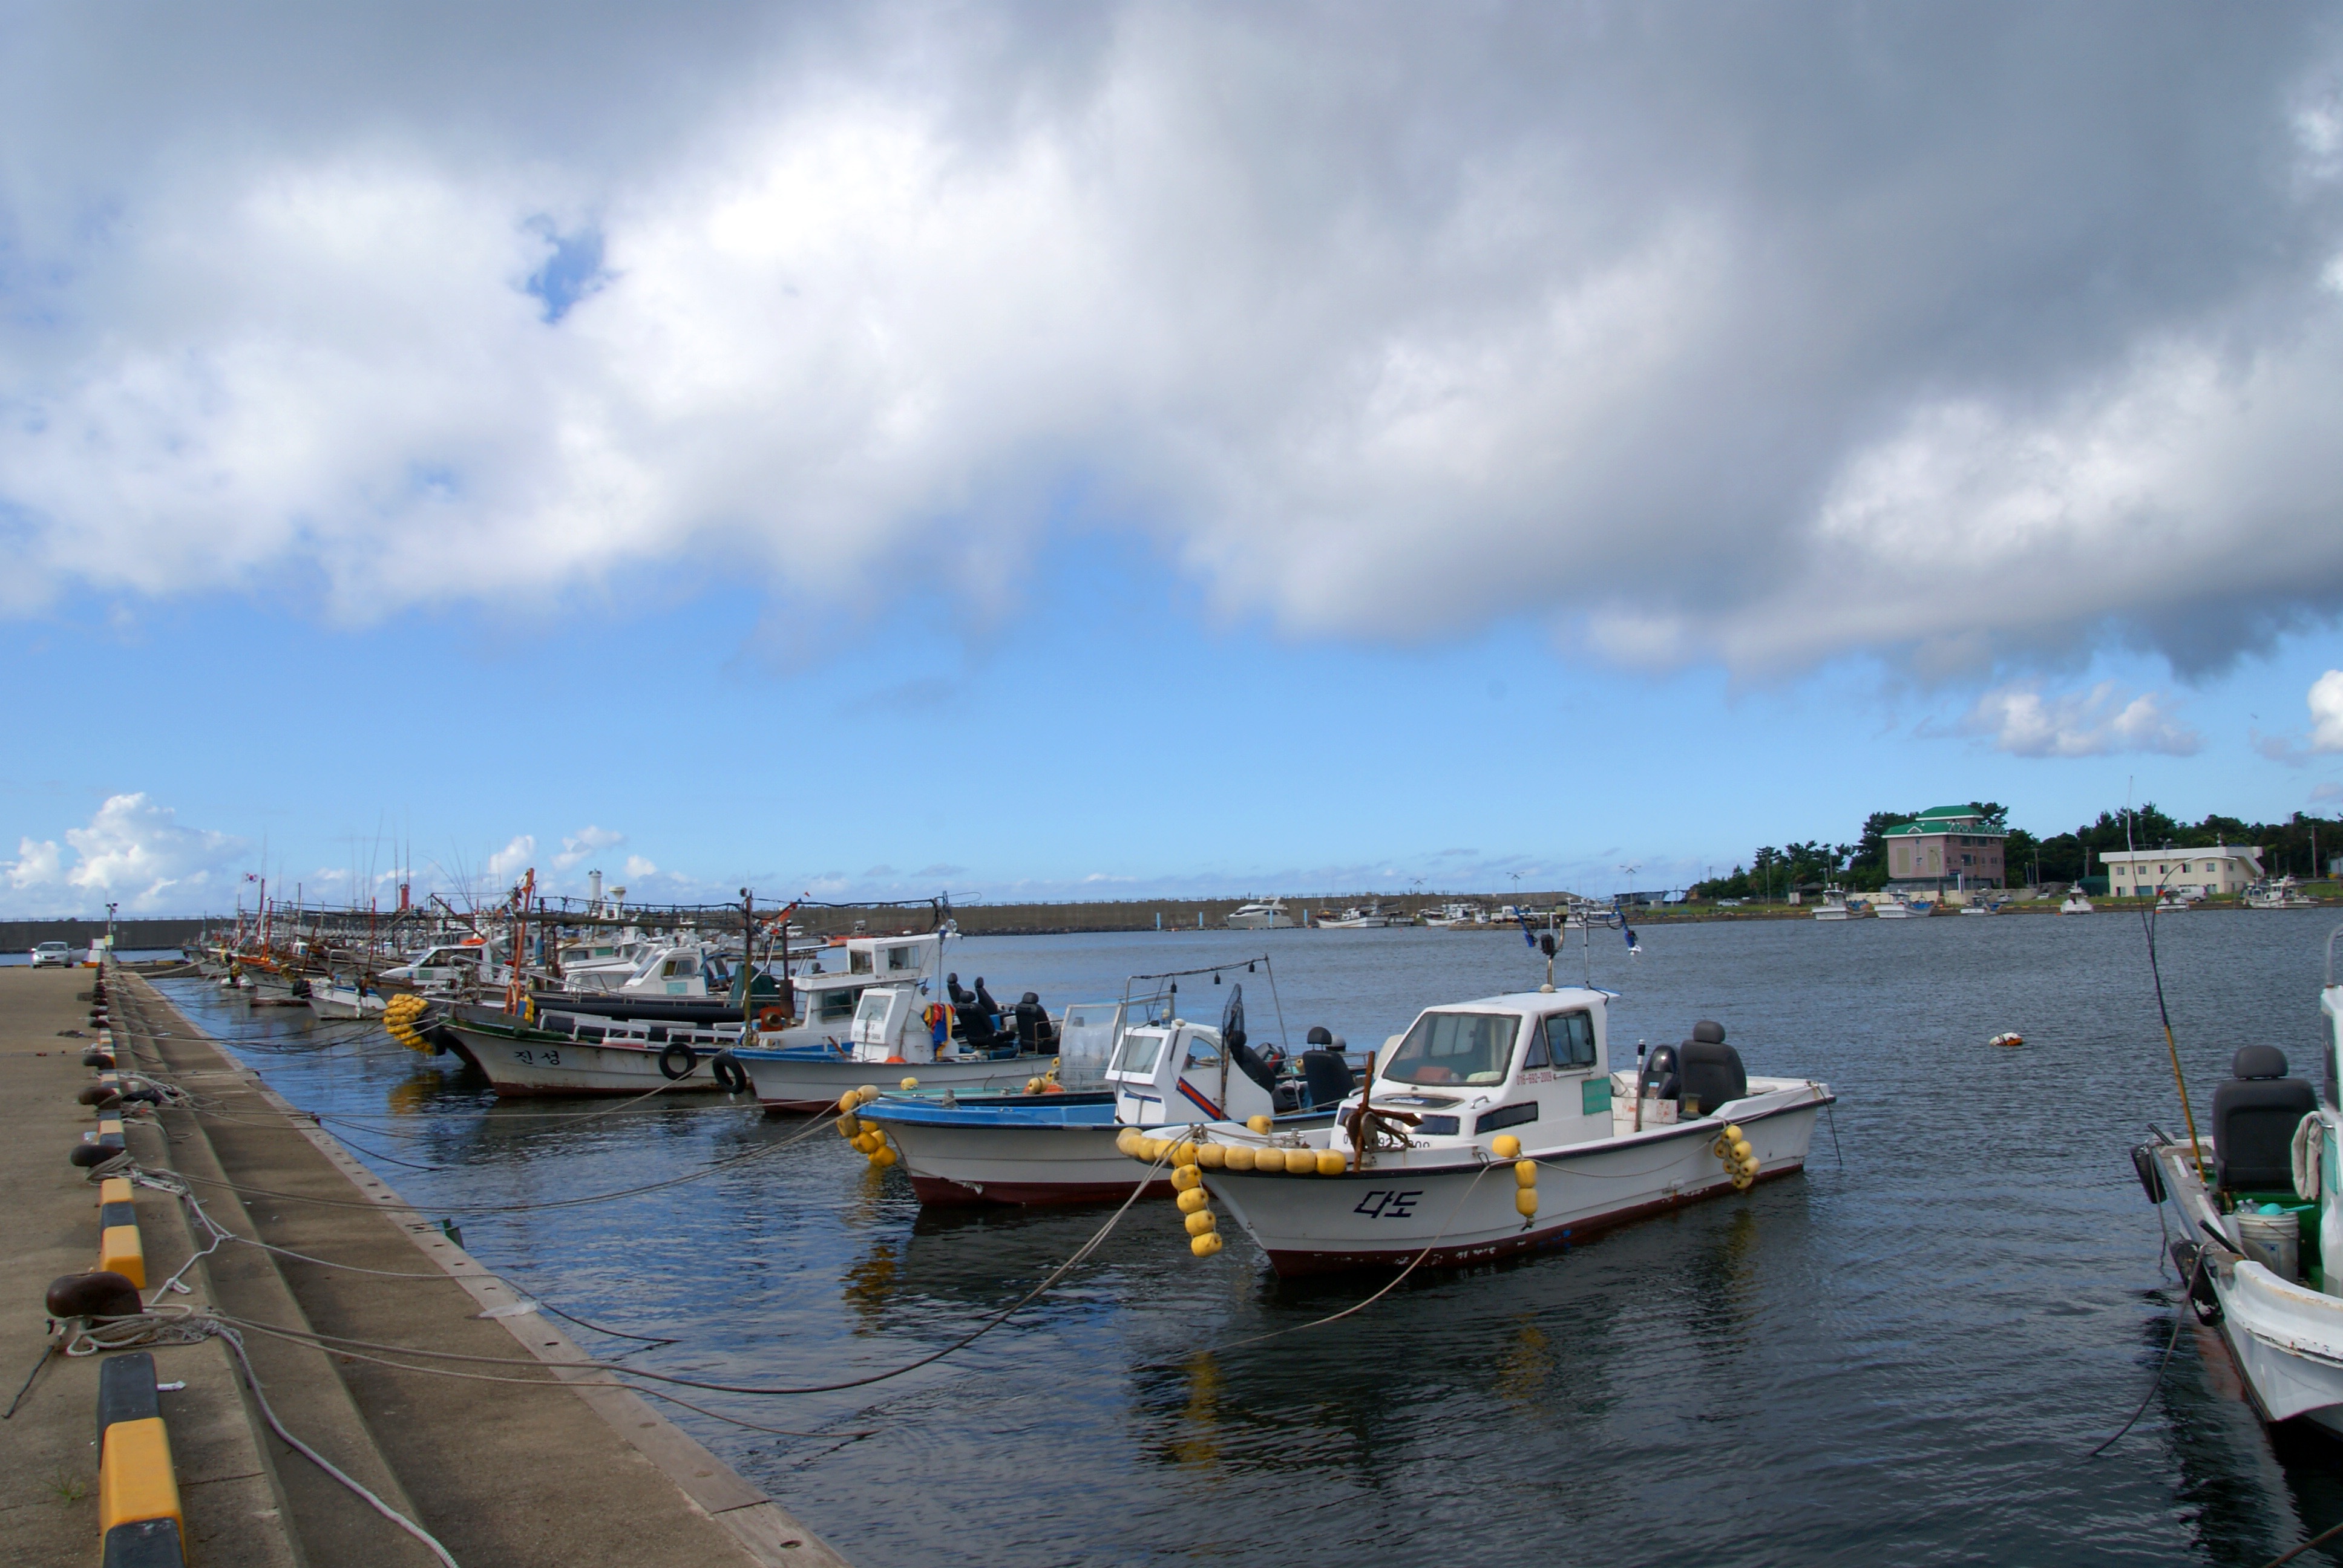
sea, coast, water, dock, boat, vehicle, bay, harbor, waterway, boating, channel, watercraft, k, fishing vessel, klitschko, whether or not